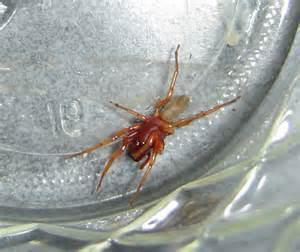
spider